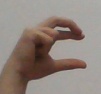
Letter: thal